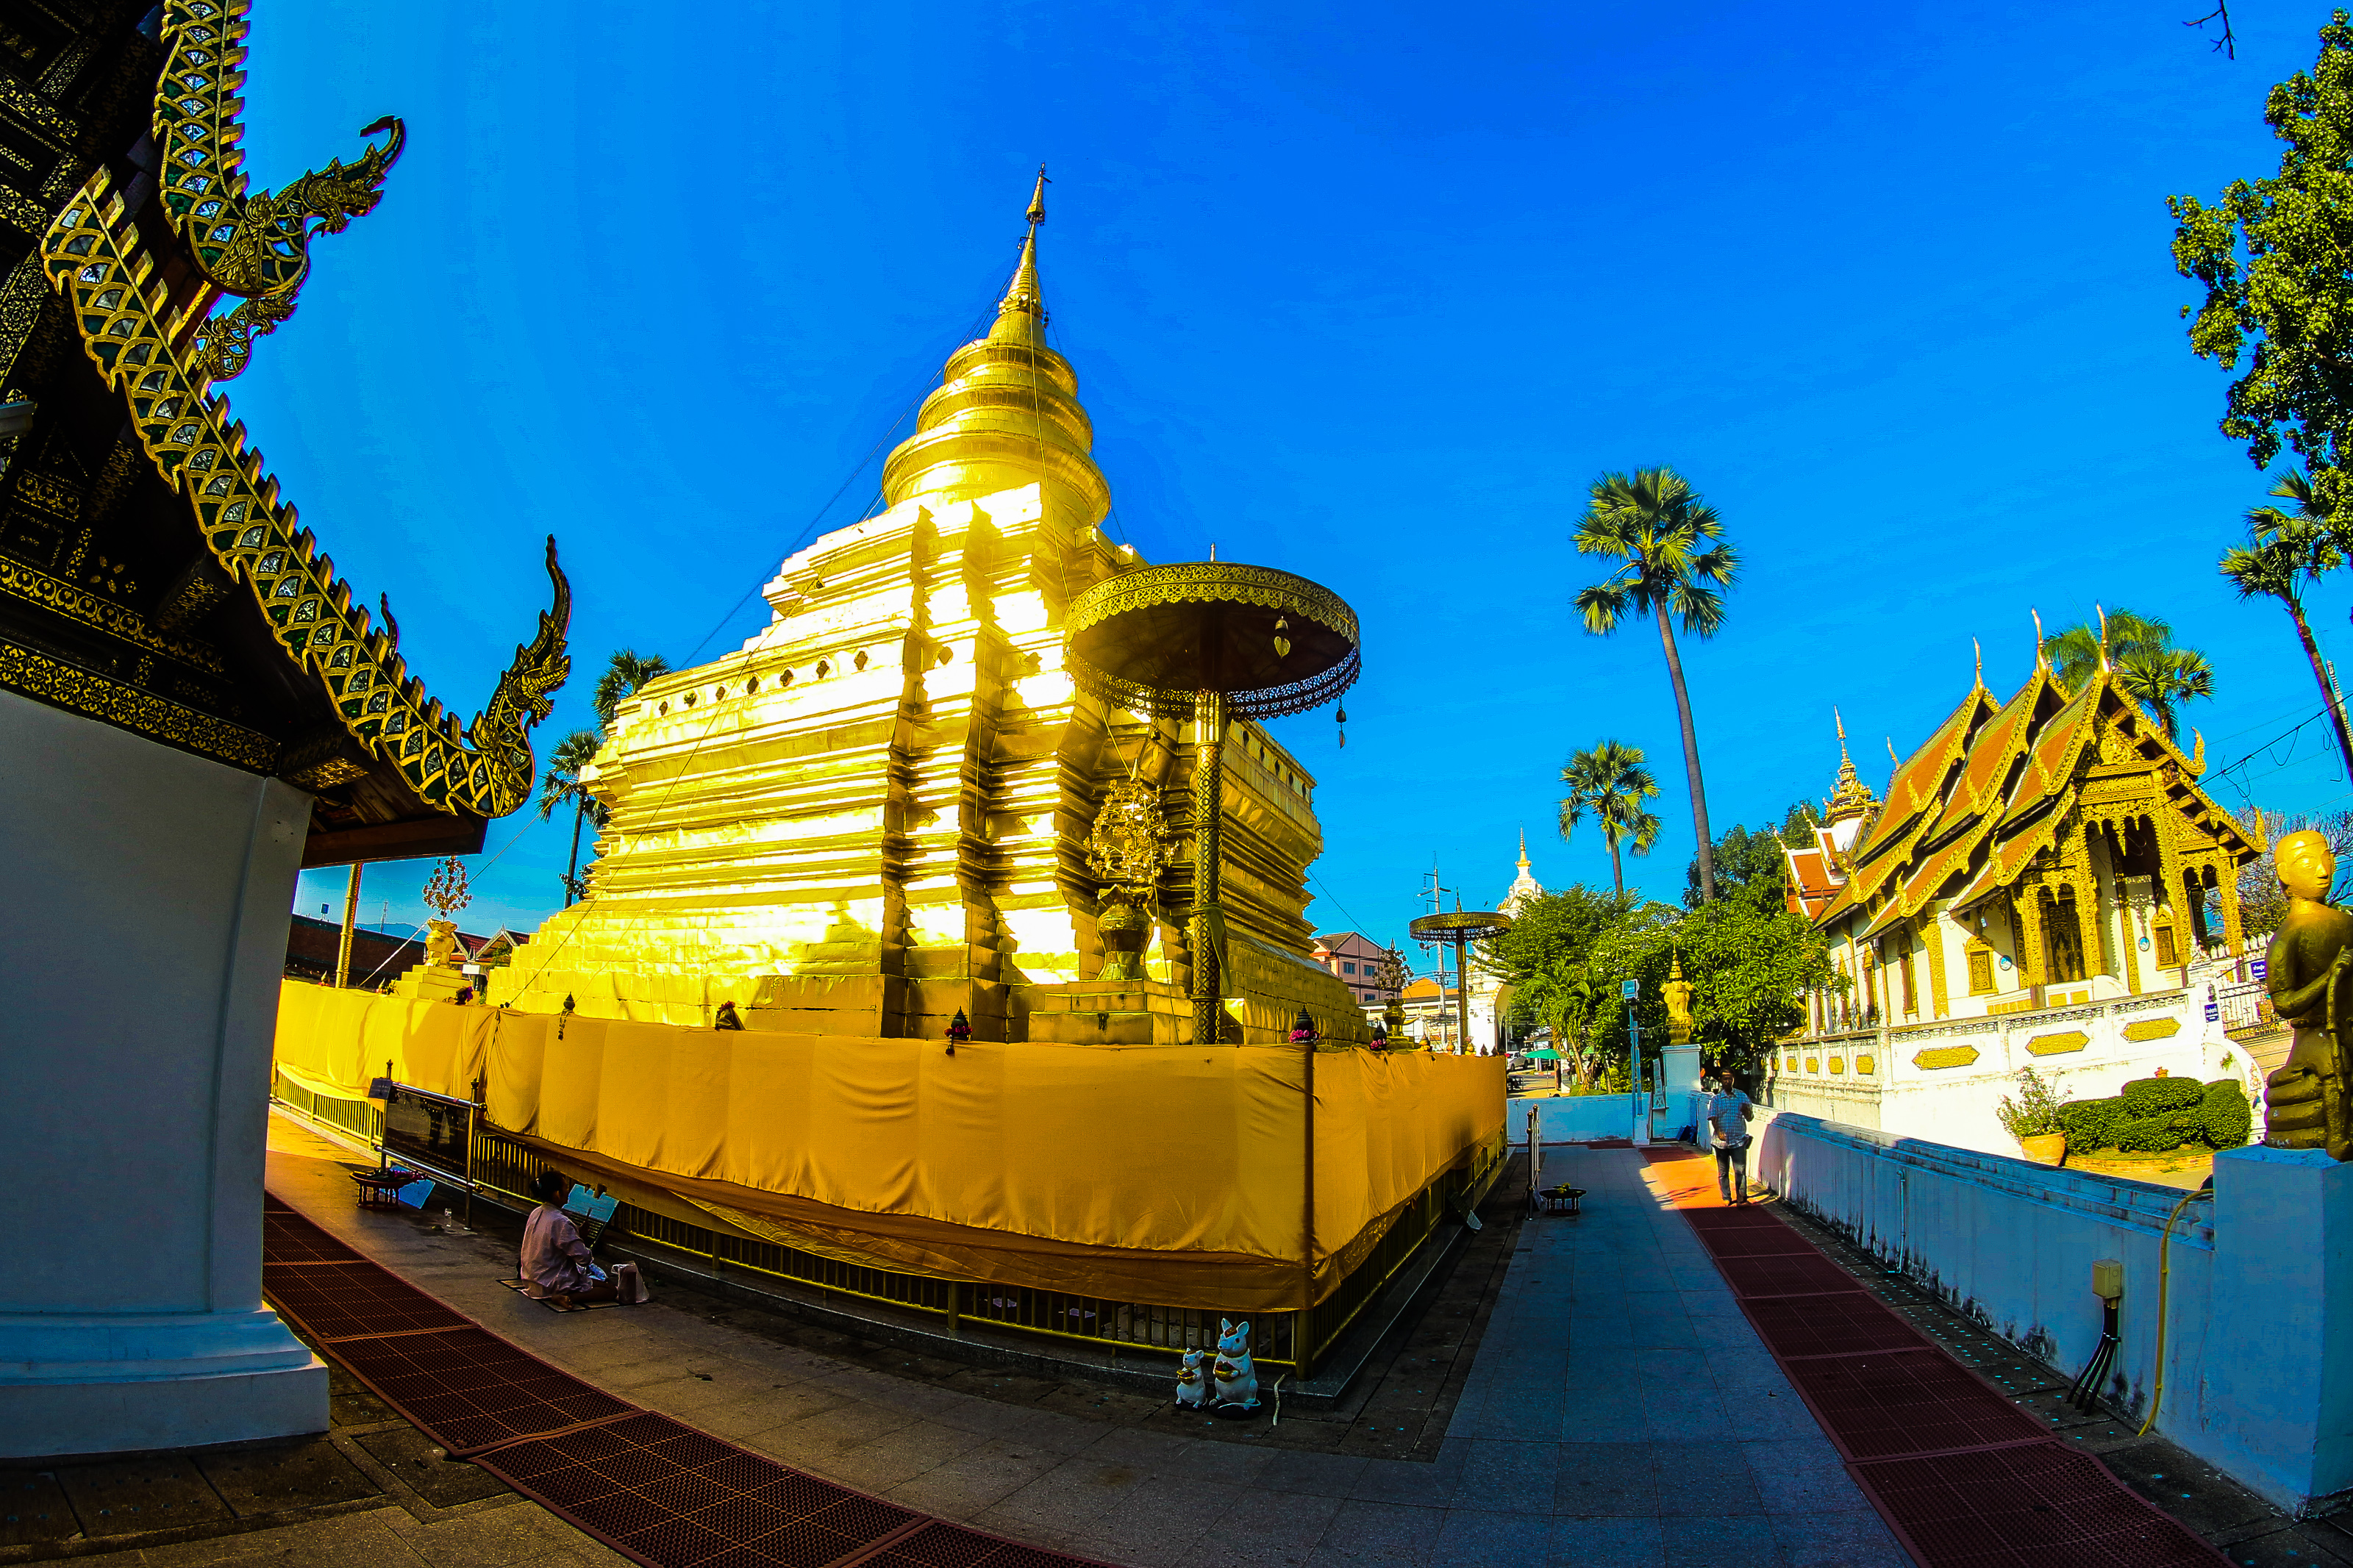
thailand, temple, buddhism, culture, travel, architecture, religion, asia, chiangmai, landmark, ancient, wat, traditional, thai, art, asian, tourism, buddha, buddhist, building, religious, beautiful, gold, statue, history, pagoda, background, chiang mai, sculpture, place of worship, chinese architecture, sky, shrine, world, monastery, stupa, tourist attraction